Provincial correctional services in Canada

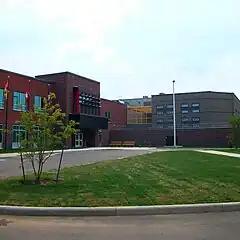
Southeast Regional Correctional Centre outside Shediac, New Brunswick

Correctional services in New Brunswick are administered by the Community & Correctional Services of Department of Justice and Public Safety.